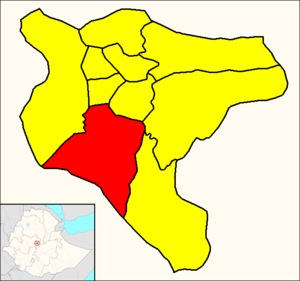
Addis-Abeba [adis‿abɛba], est la capitale de l'Éthiopie. Cette ville d'une superficie de 526,47 km² et peuplée de plus de trois millions d'habitants accueille depuis 1963 le siège de l'Union africaine.
Nifas Silk-Lafto est l'un des dix districts d'Addis-Abeba, la capitale de l'Éthiopie. Situé au nord-ouest de la ville, il représente 68,3 km² pour 335 740 habitants.